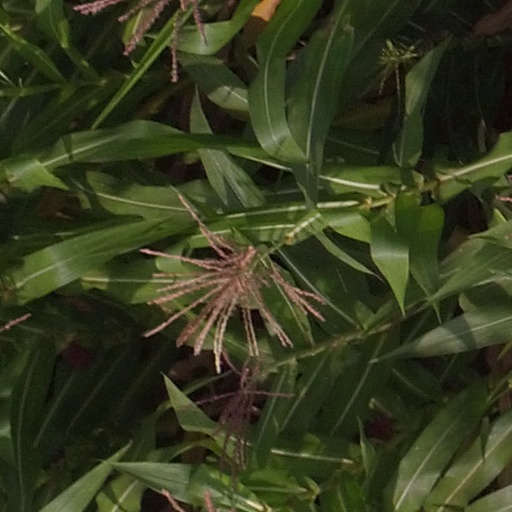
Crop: maize; corn